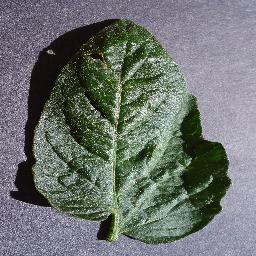
Label: Tomato___healthy